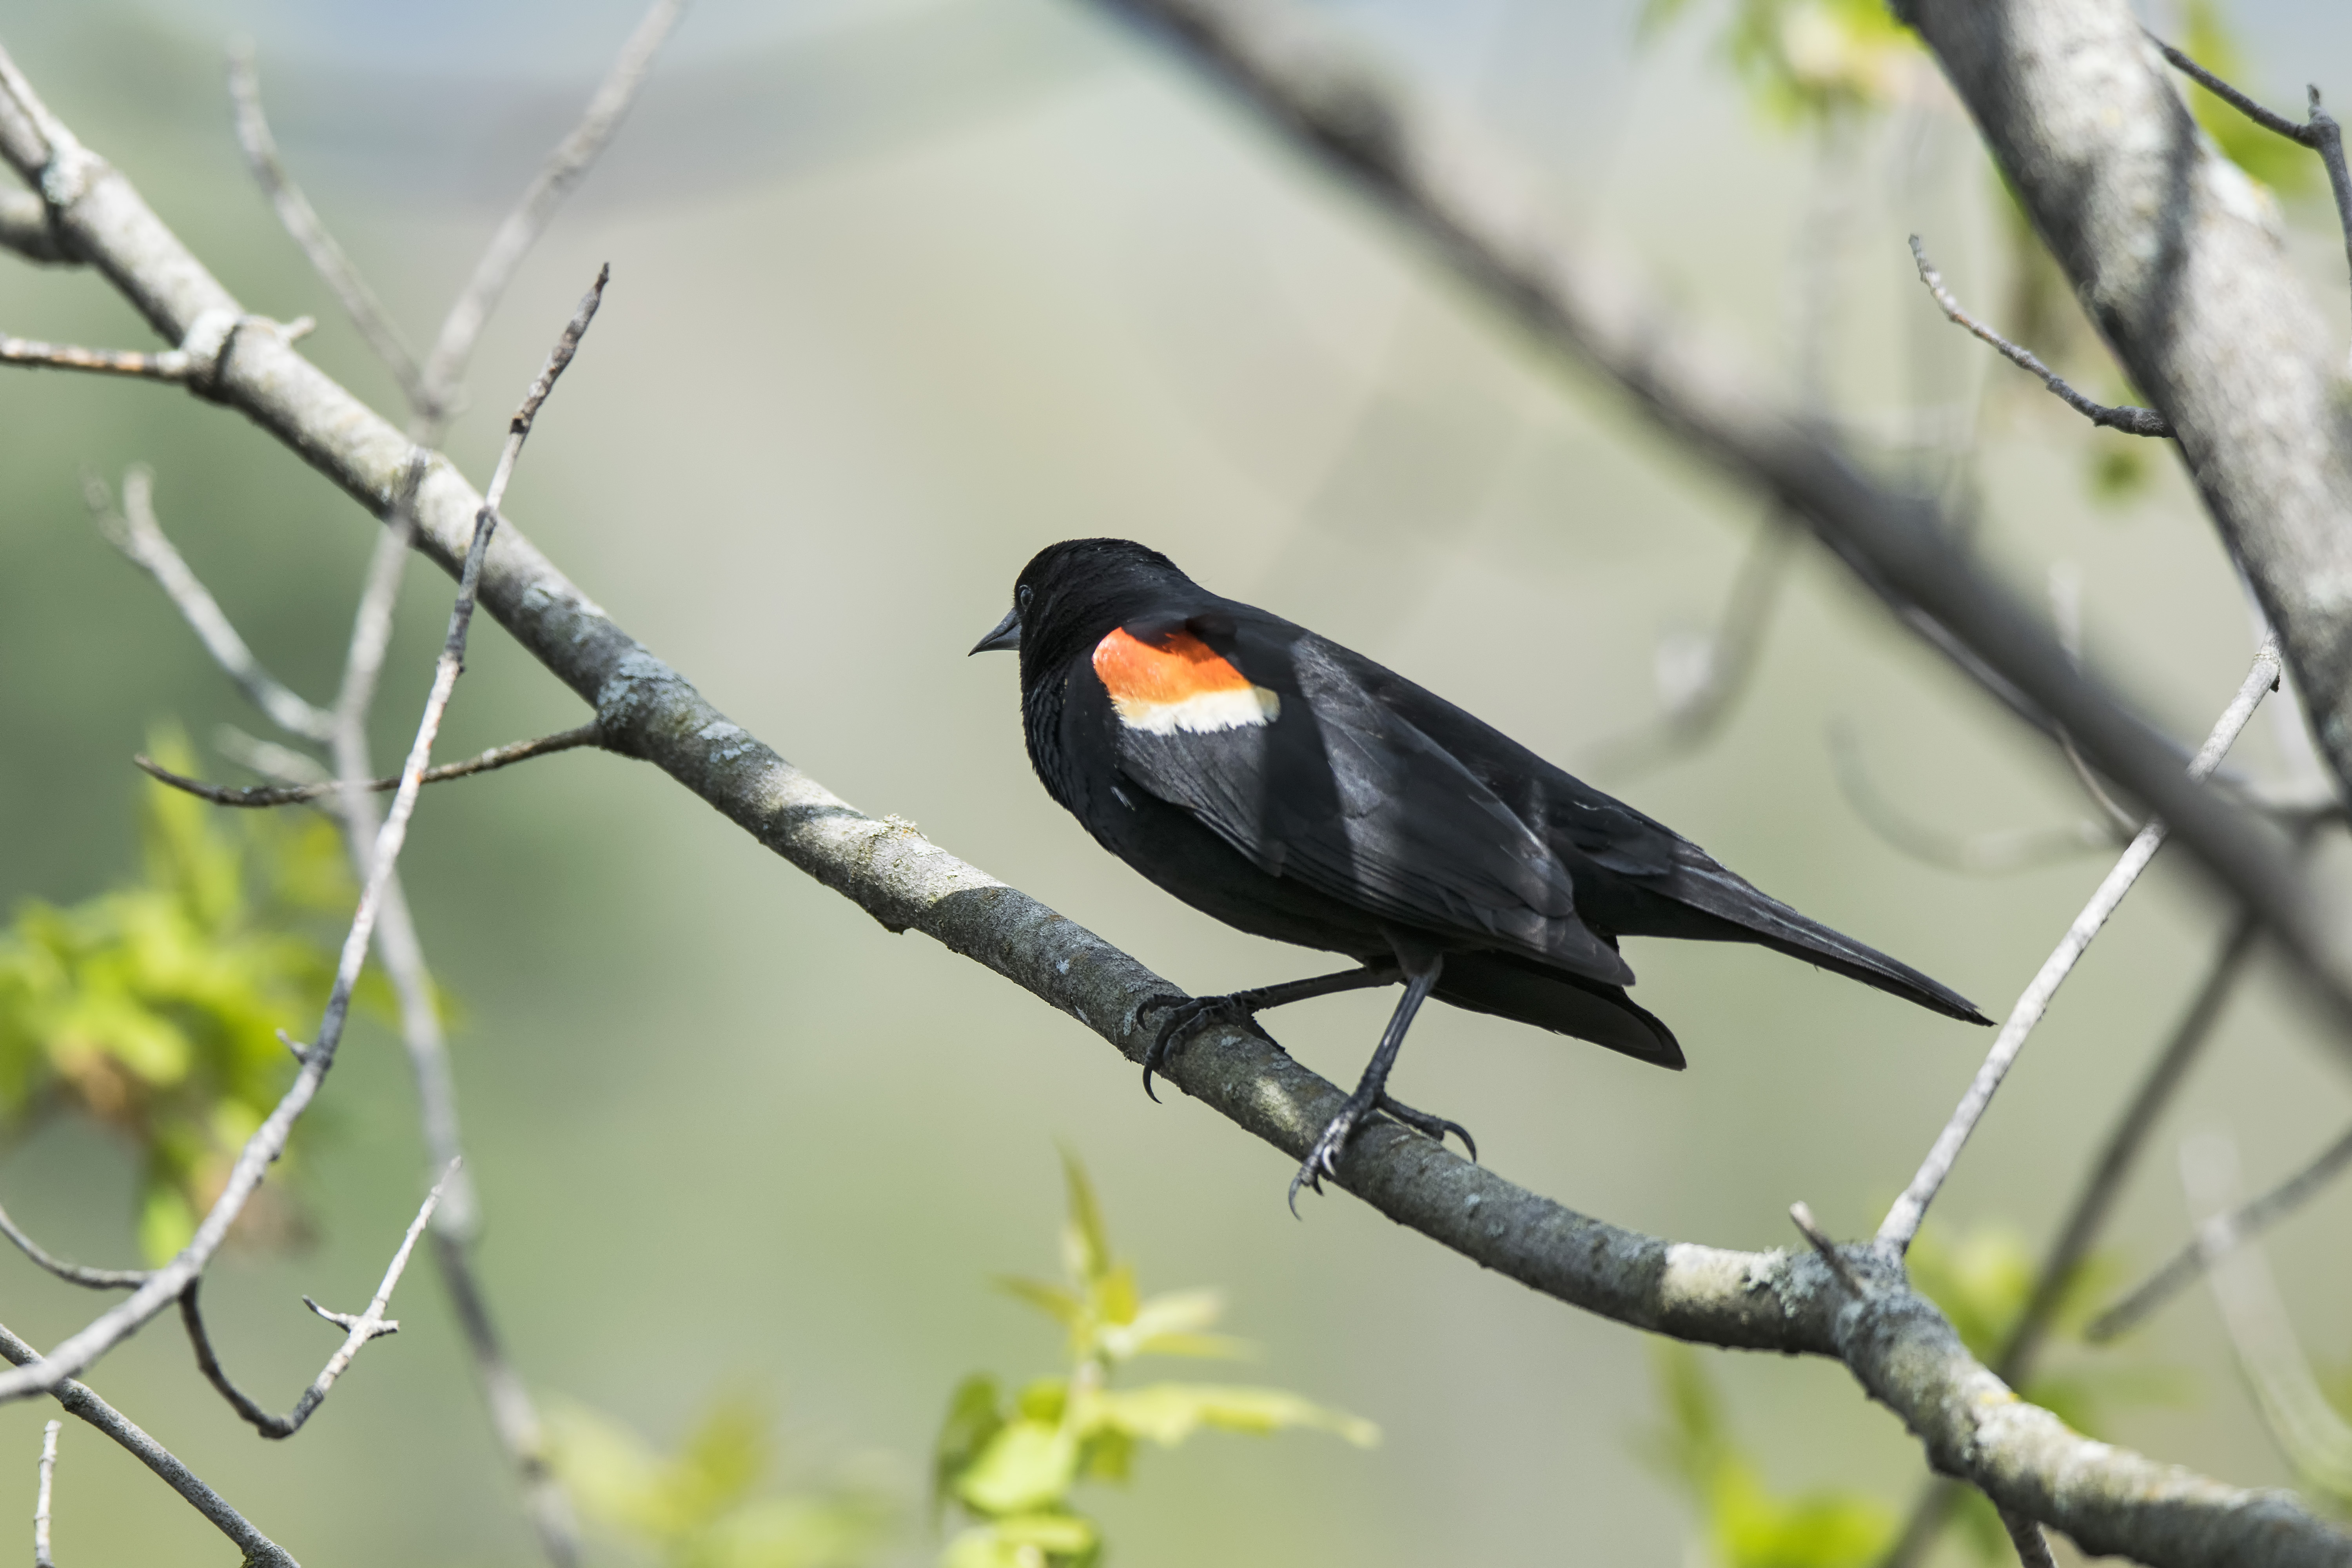
nature, branch, bird, wildlife, red, beak, winged, fauna, canada, a, vertebrate, quebec, blackbird, sherbrooke, oiseau, carouge, paulettes, eurasian magpie, old world flycatcher, perching bird, emberizidae